Luiz Velho

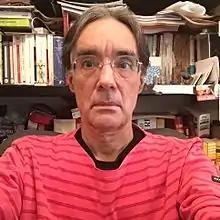

Luiz Carlos Pacheco Rodrigues Velho (born 5 June 1956) is a Brazilian applied mathematician working primarily on computer graphics and computer vision. He is a full researcher and professor at Instituto Nacional de Matemática Pura e Aplicada (IMPA) and leading scientist of VISGRAF, laboratory that conducts researches in the field of modeling, rendering, imaging, and animation.